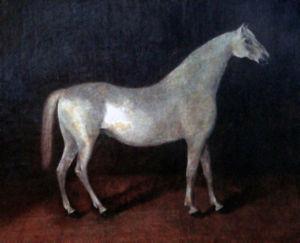
Smetanka était un étalon de race Arabe ou Barbe, de robe grise, importé depuis l'Empire ottoman vers la Russie par le comte Alexeï Orlov. Il se reproduit essentiellement au haras de Khrenov, devenant le fondateur de la race du Trotteur Orlov et de l'une des deux premières lignées de l'Orlov-Rostopchin.